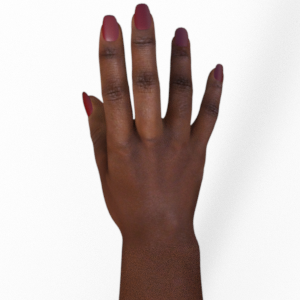
Label: paper